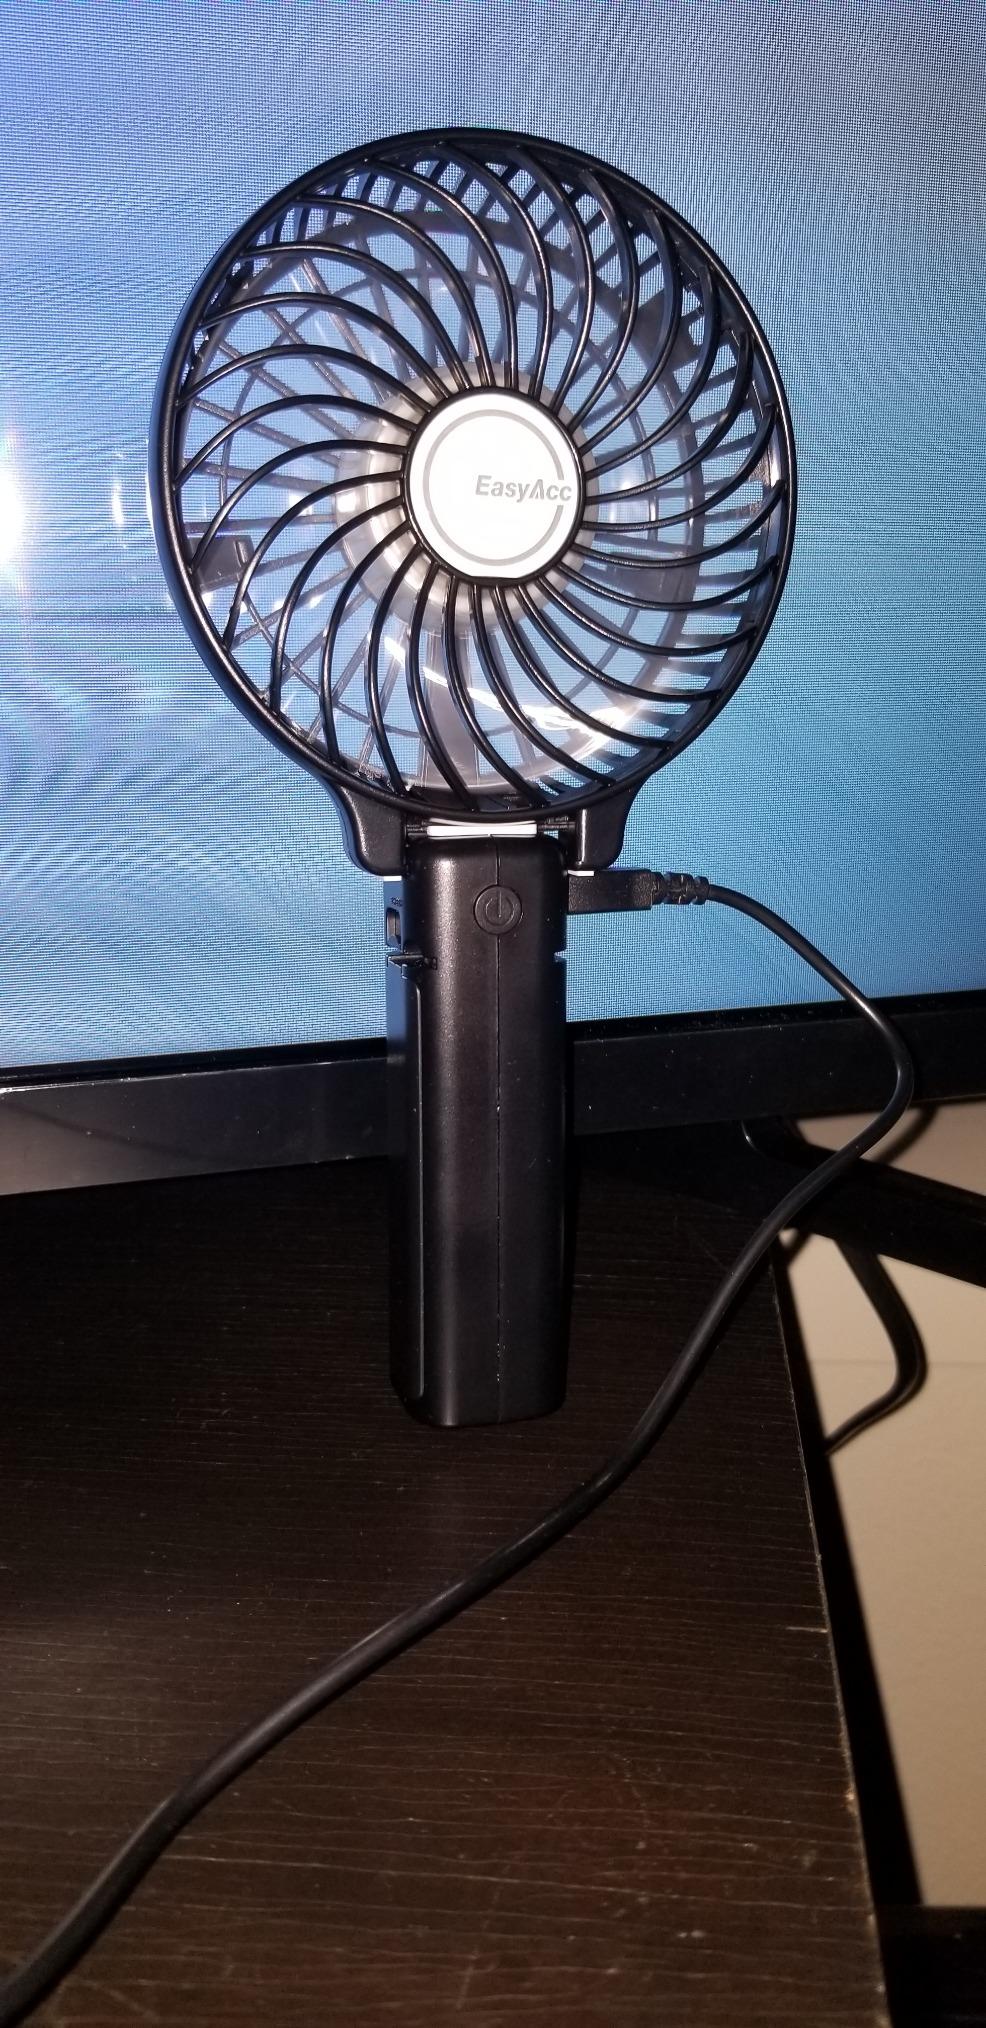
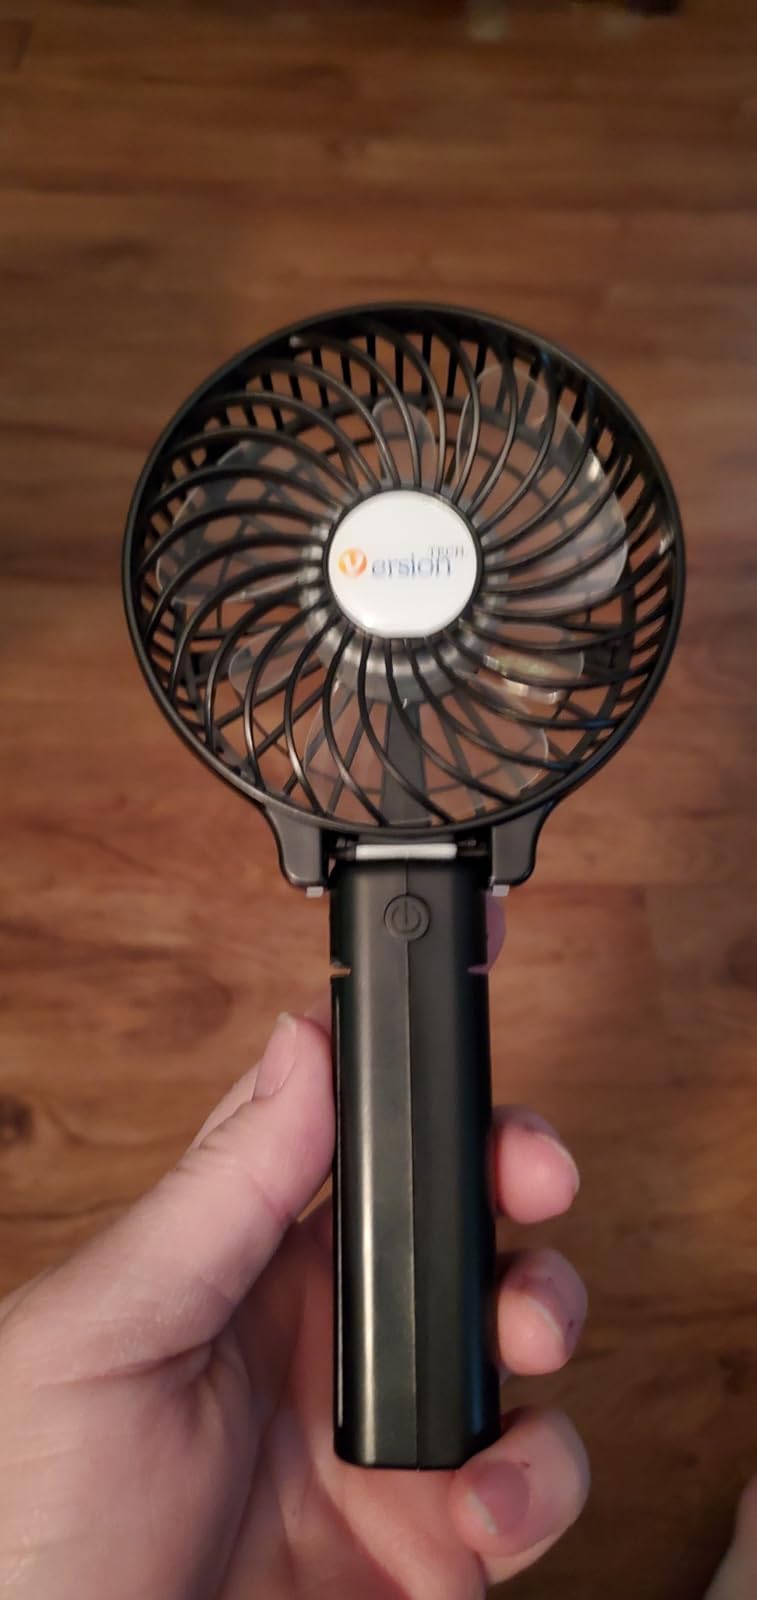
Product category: fan
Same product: no